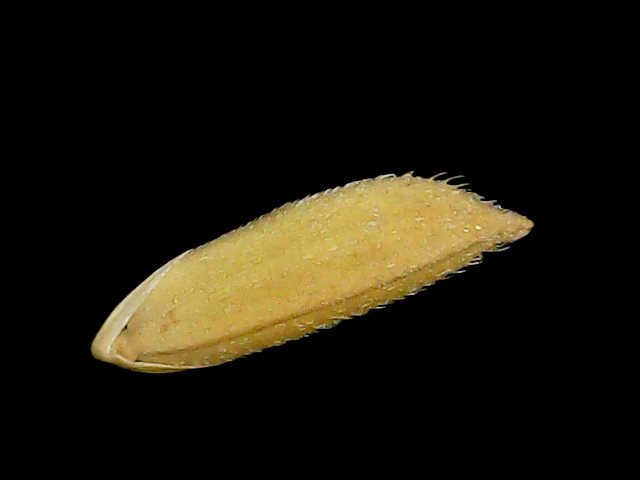
Rice variety: Binadhan17